Stuart Hyatt

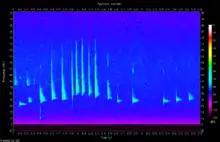
Recording of bat echolocation

In 2020, Hyatt released a music album which combines sounds made by the Indiana bat along with music from ambient and experimental artists. Hyatt recorded the ultrasonic echolocations of the Indiana bat and then modulated the sounds in order to make the sounds audible to humans. This "sound library" of the Indiana bat was sent to musicians who then combined the sounds from the Indiana bat along with original music. Hyatt was quoted as saying that "bat noises are like bird songs, just in a register no one can hear. I wanted to bring out the musicality of their voices." The album is entitled "Ultrasonic", and it features music from Eluvium, Machinefabriek, Ben Lukas Boysen and others. The album also features a poem written and read by the poet Cecily Parks about the Indiana bat.